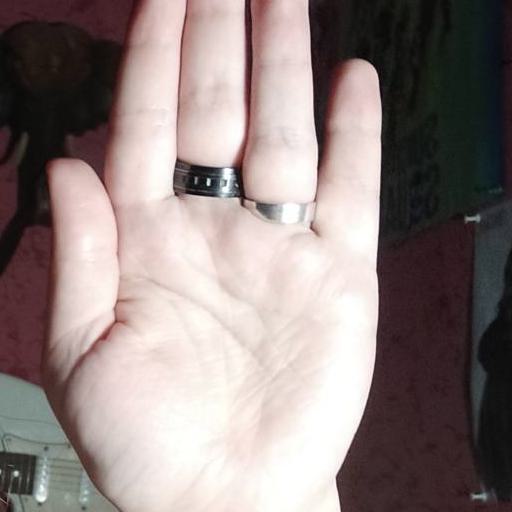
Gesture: stop